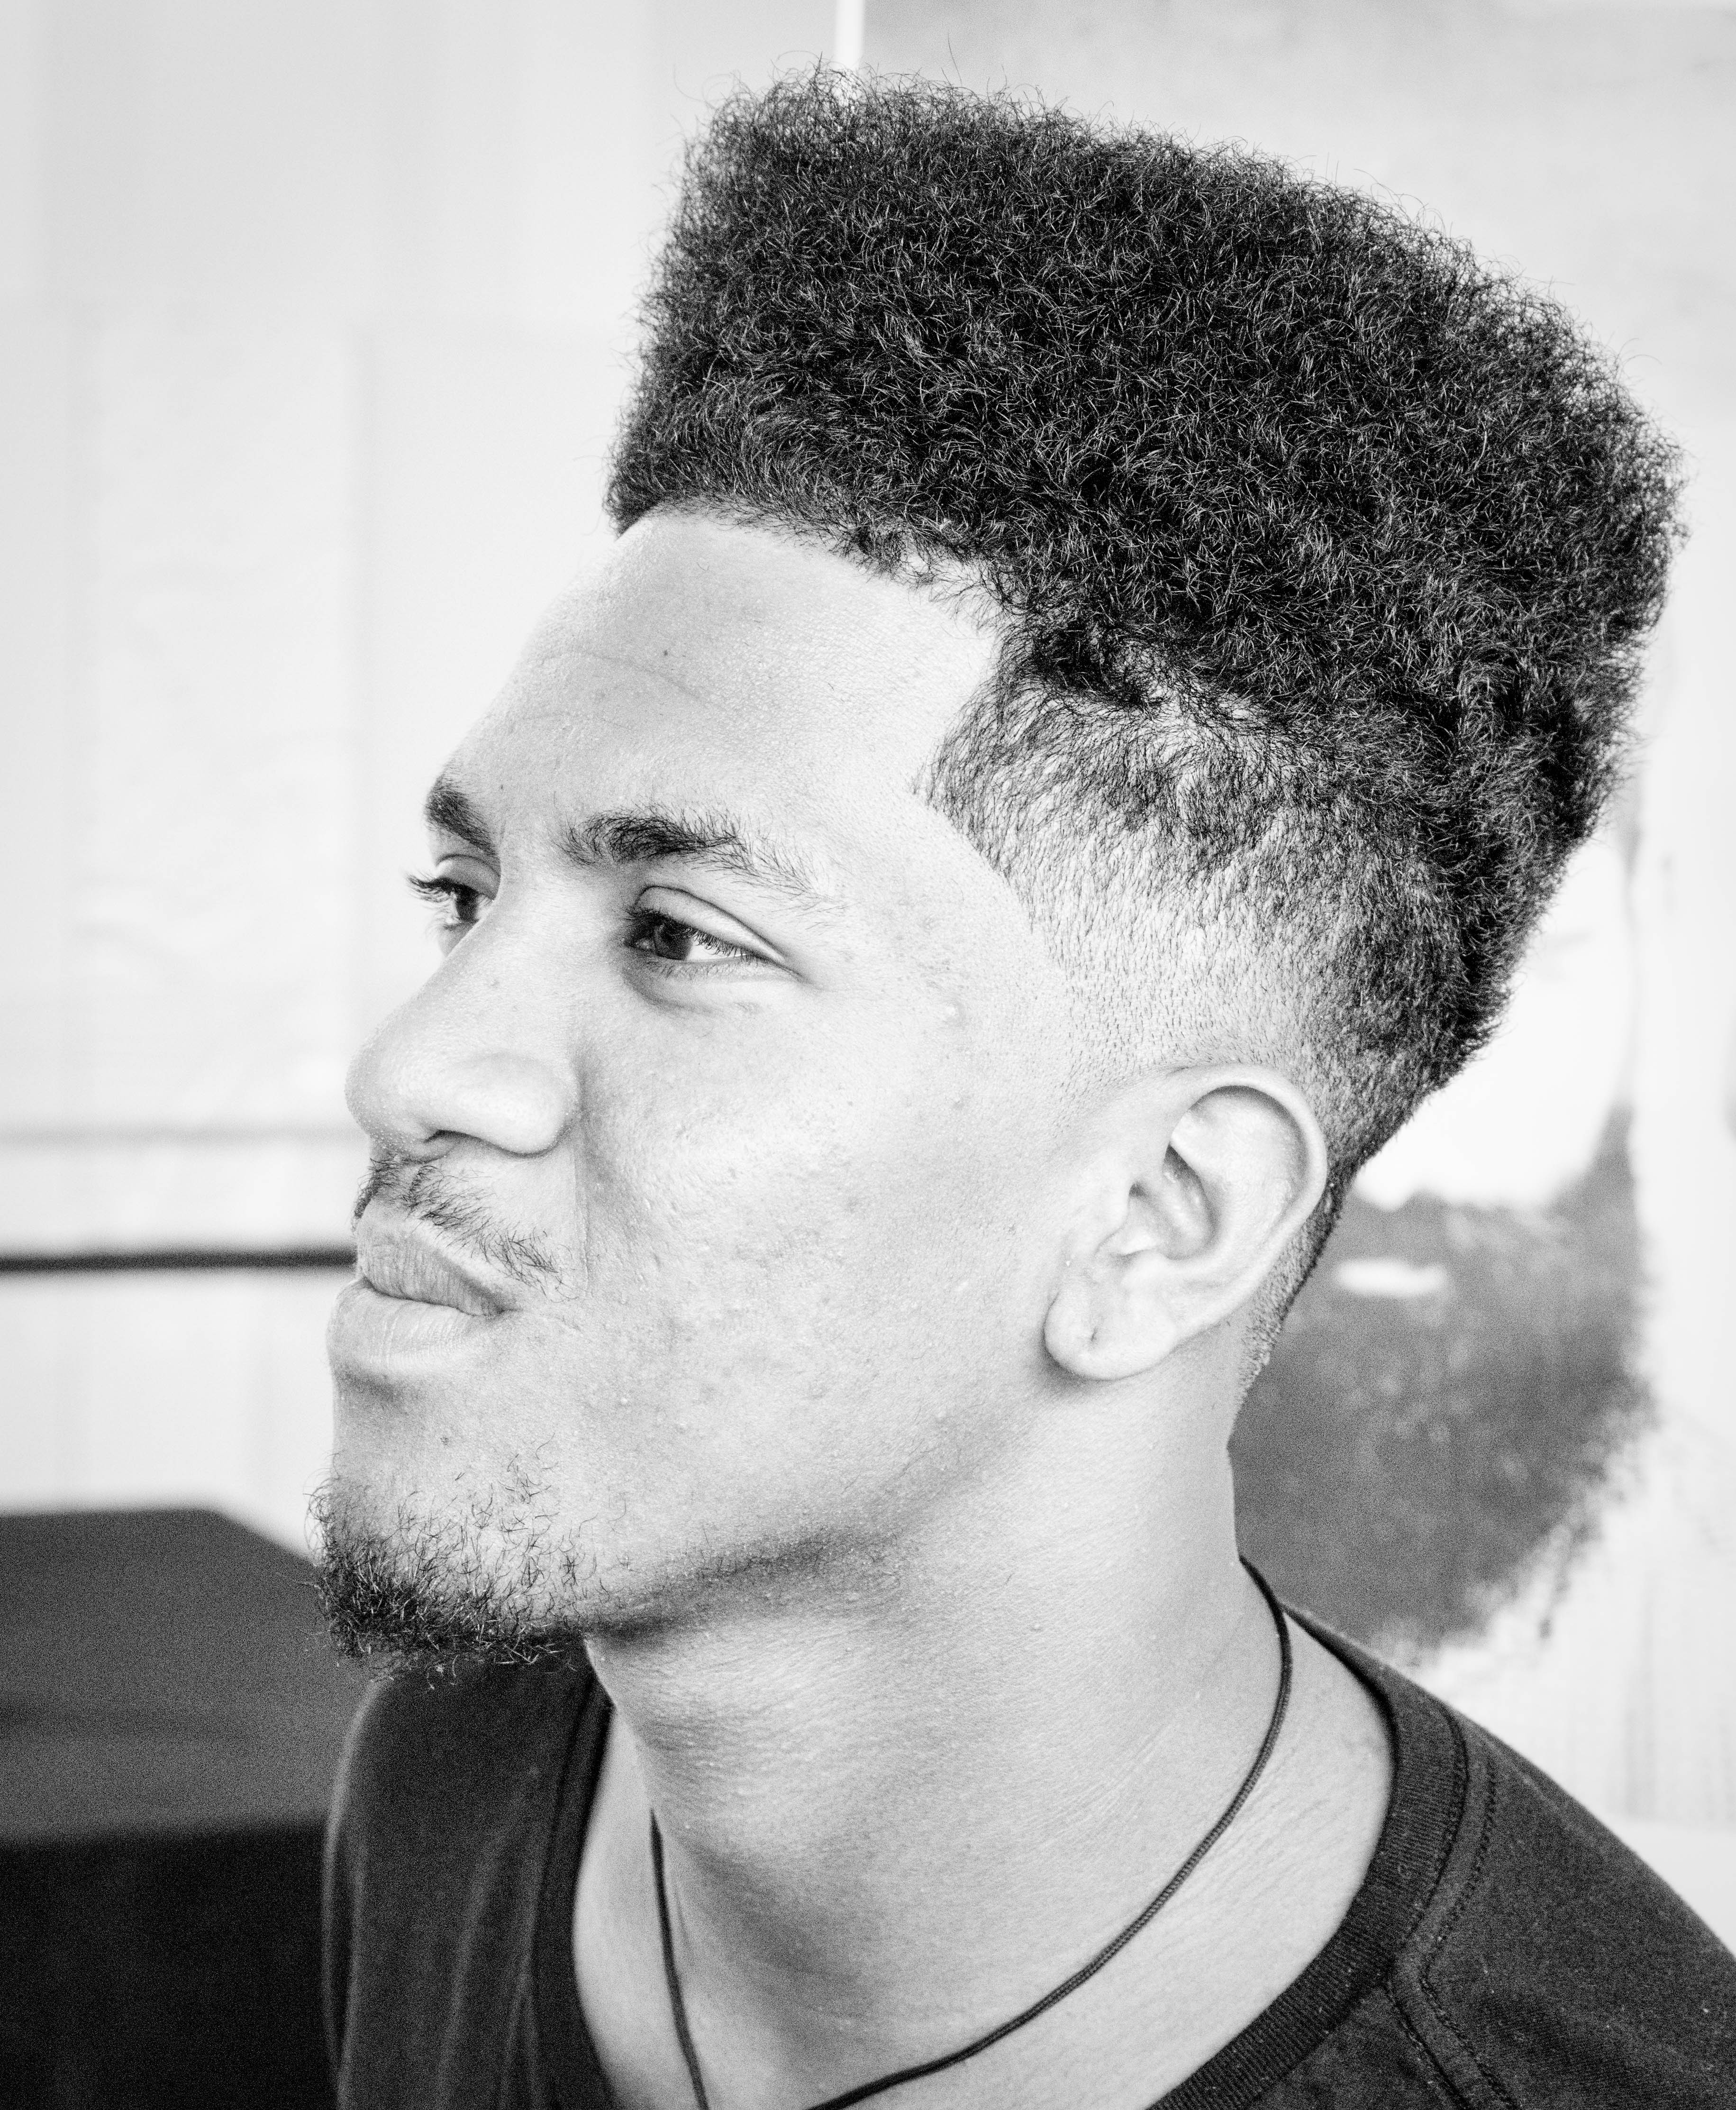
black and white, hair, portrait, black, monochrome, hairstyle, face, head, monochrome photography, facial hair